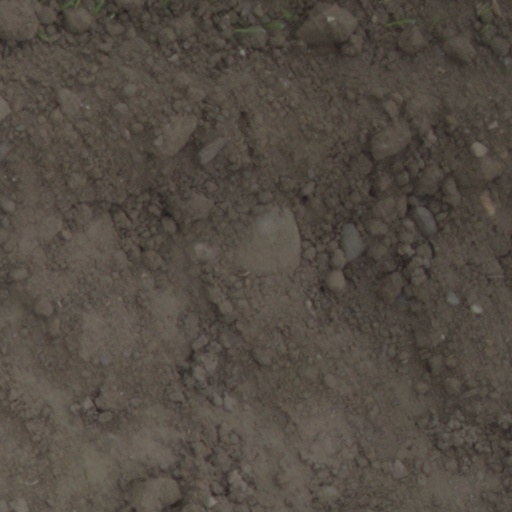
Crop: wheat